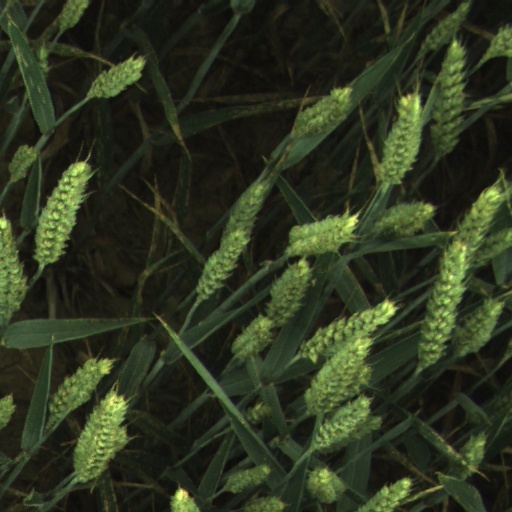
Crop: wheat